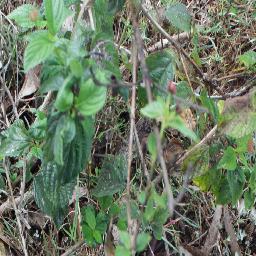
Label: lantana